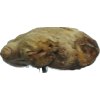
Label: ginger